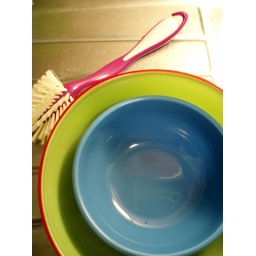
blue in green